Whitley Bay

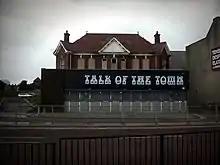
Abandoned (and now demolished) amusement arcade on the seafront

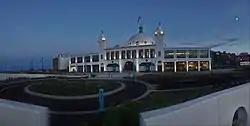
Whitley Bay Spanish City Dome pictured in 2018

On 20 February 2007, North Tyneside Council announced plans to regenerate the Spanish City and Whitley Bay. At the core of the plan was the redevelopment of the Spanish City site with its iconic dome, completed in 1912. For many years it was home to a theme park with rides and attractions, until falling into decay following the closure of the theme park in 2000. The Spanish City was reopened in July 2018.